Hikarigaoka Girls' High School

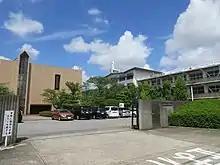
Hikarigaoka Girls' High School

It includes a dormitory built in 1969, a convent built in 1972 that has an attached chapel, and a gymnasium built in 1965.